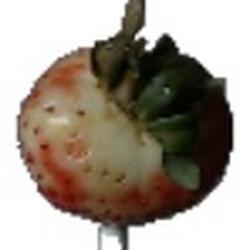
Label: Strawberry